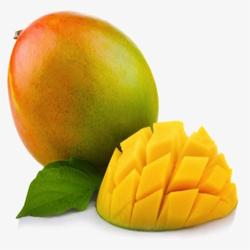
Label: Mango